Li Bai

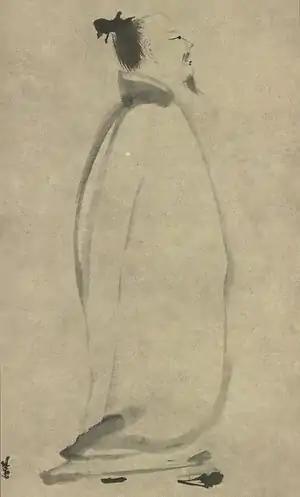
"Li Bai Strolling", by Liang Kai (1140–1210)

Li Bai and also called by his courtesy name of Taibai was a Chinese poet acclaimed as one of the best and most important poets of the Tang dynasty, and even in the whole of Chinese poetry. He and his friends such as Du Fu (712–770) were among the prominent figures in the flourishing of Chinese poetry of the Tang dynasty, often called the "Golden Age of Chinese Poetry". The expression "Three Wonders" denotes Li Bai's poetry, Pei Min's swordplay, and Zhang Xu's calligraphy.